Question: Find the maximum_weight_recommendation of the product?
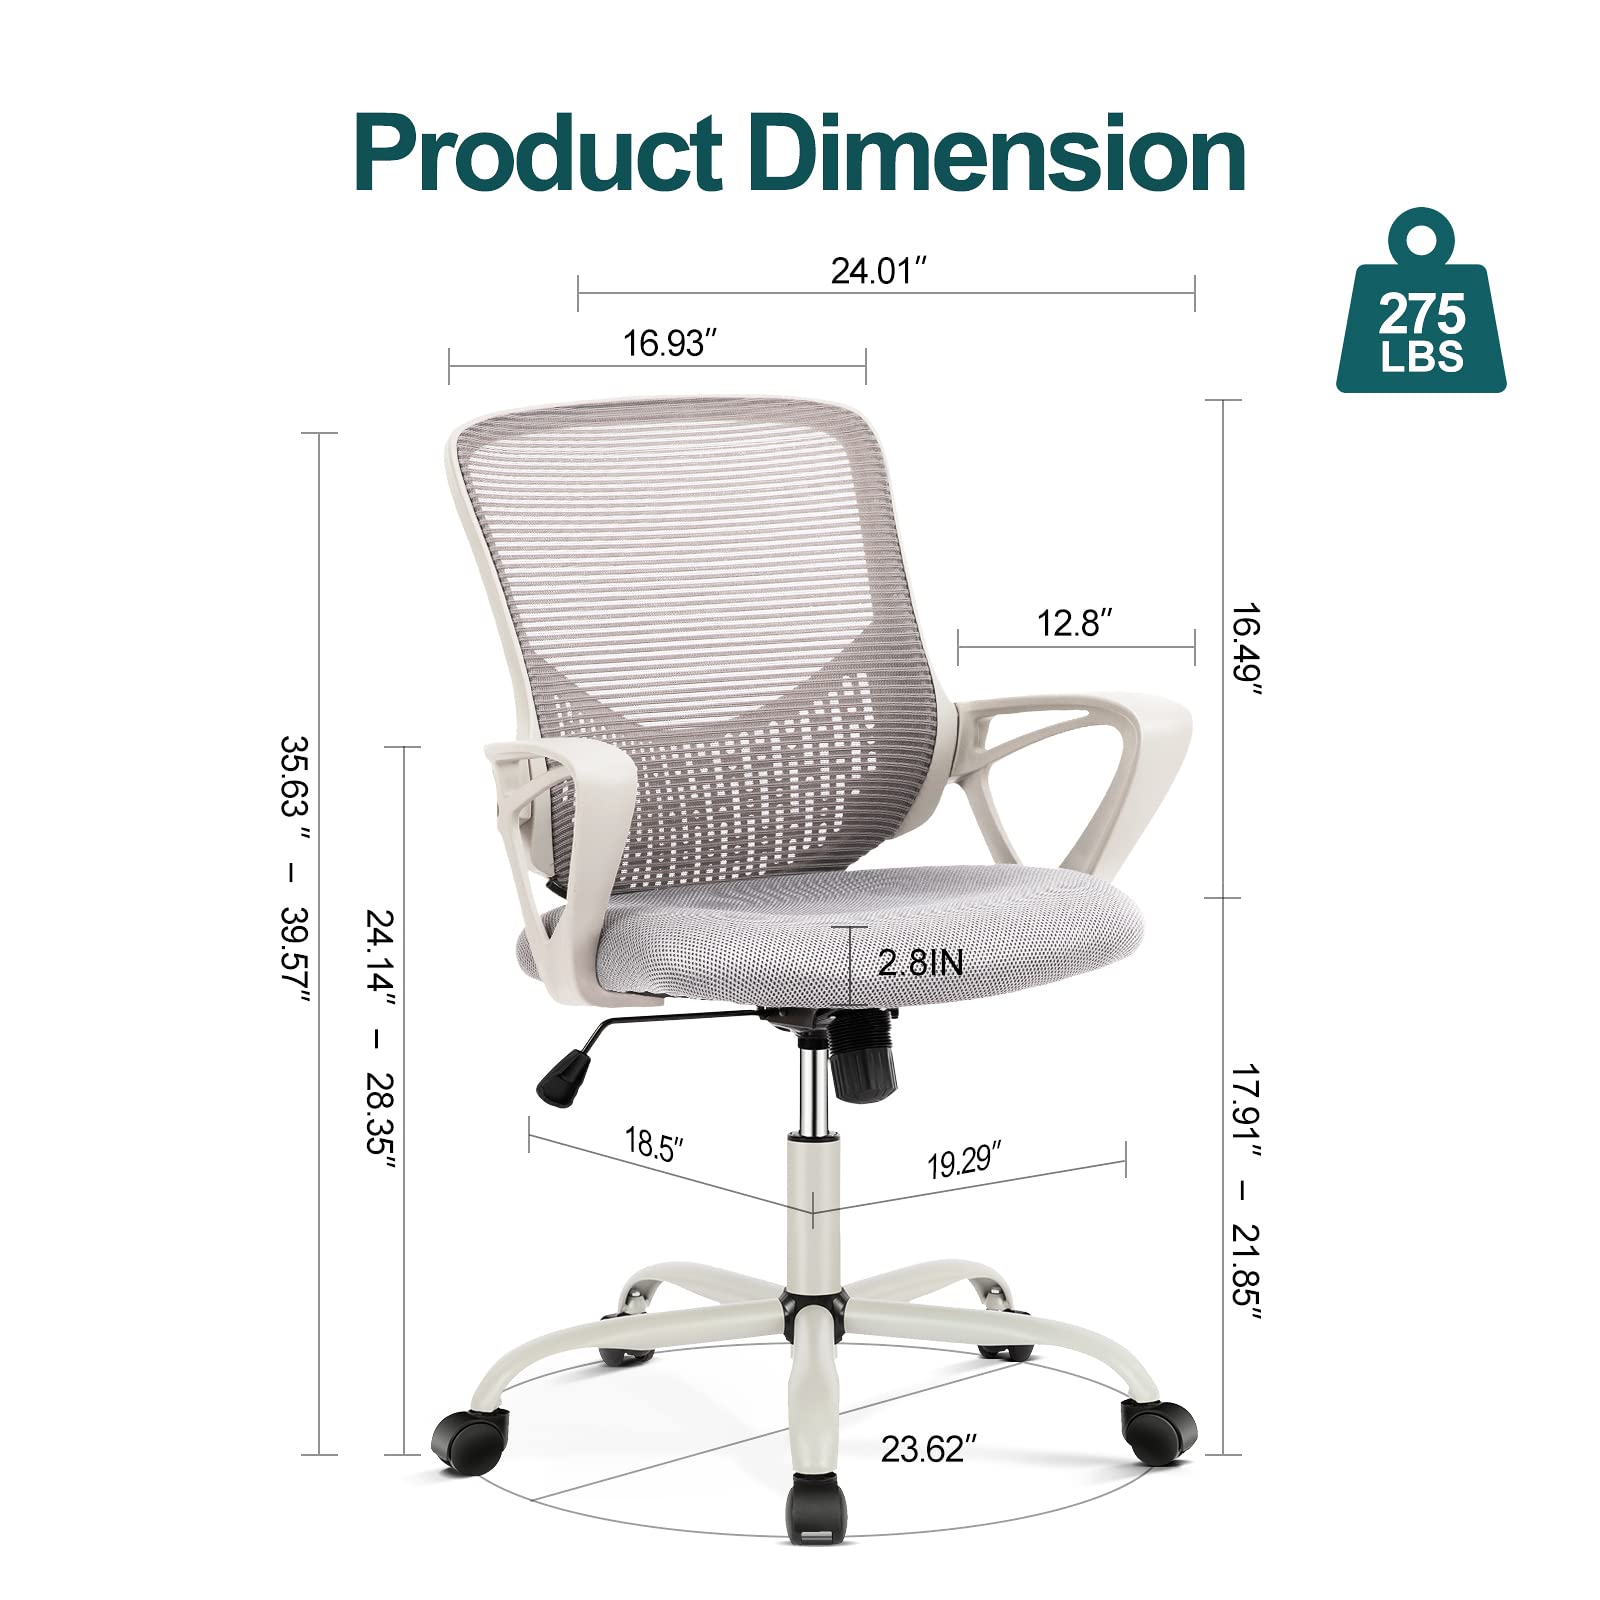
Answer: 275 pound